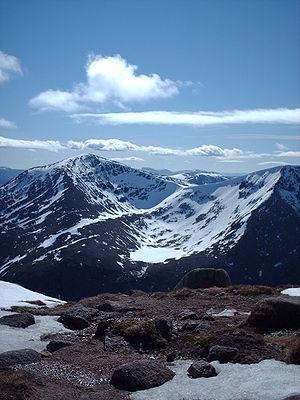
Le Sgòr an Lochain Uaine est une montagne du Cairngorms, en Écosse. C'est le cinquième plus haut sommet d'Écosse et du Royaume-Uni avec ses 1 258 m d'altitude. C'est le troisième plus haut sommet du massif de Cairngorms, se trouvant entre le Braeriach et le Cairn Toul sur la face est du passage de Lairig Ghru. Il a été élevé au statut de munro par le Scottish Mountaineering Club lors de la révision de 1997.
La flore de l'Écosse est un assemblage d'espèces de plantes dont plus de 1 600 espèces de plantes vasculaires, plus de 1 500 de lichens et près de 1 000 bryophytes. Le nombre total d'espèces vasculaires est faible comparé à d'autres pays, mais les bryophytes et les lichens sont abondants et ces derniers forment en Écosse une population d'importance mondiale. Plusieurs populations d'espèces rares de fougères existent, bien que l'impact des collectionneurs du XIXᵉ siècle ait mis en péril l'existence de plusieurs de leur espèces.